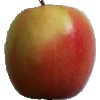
Label: apple_pink_lady